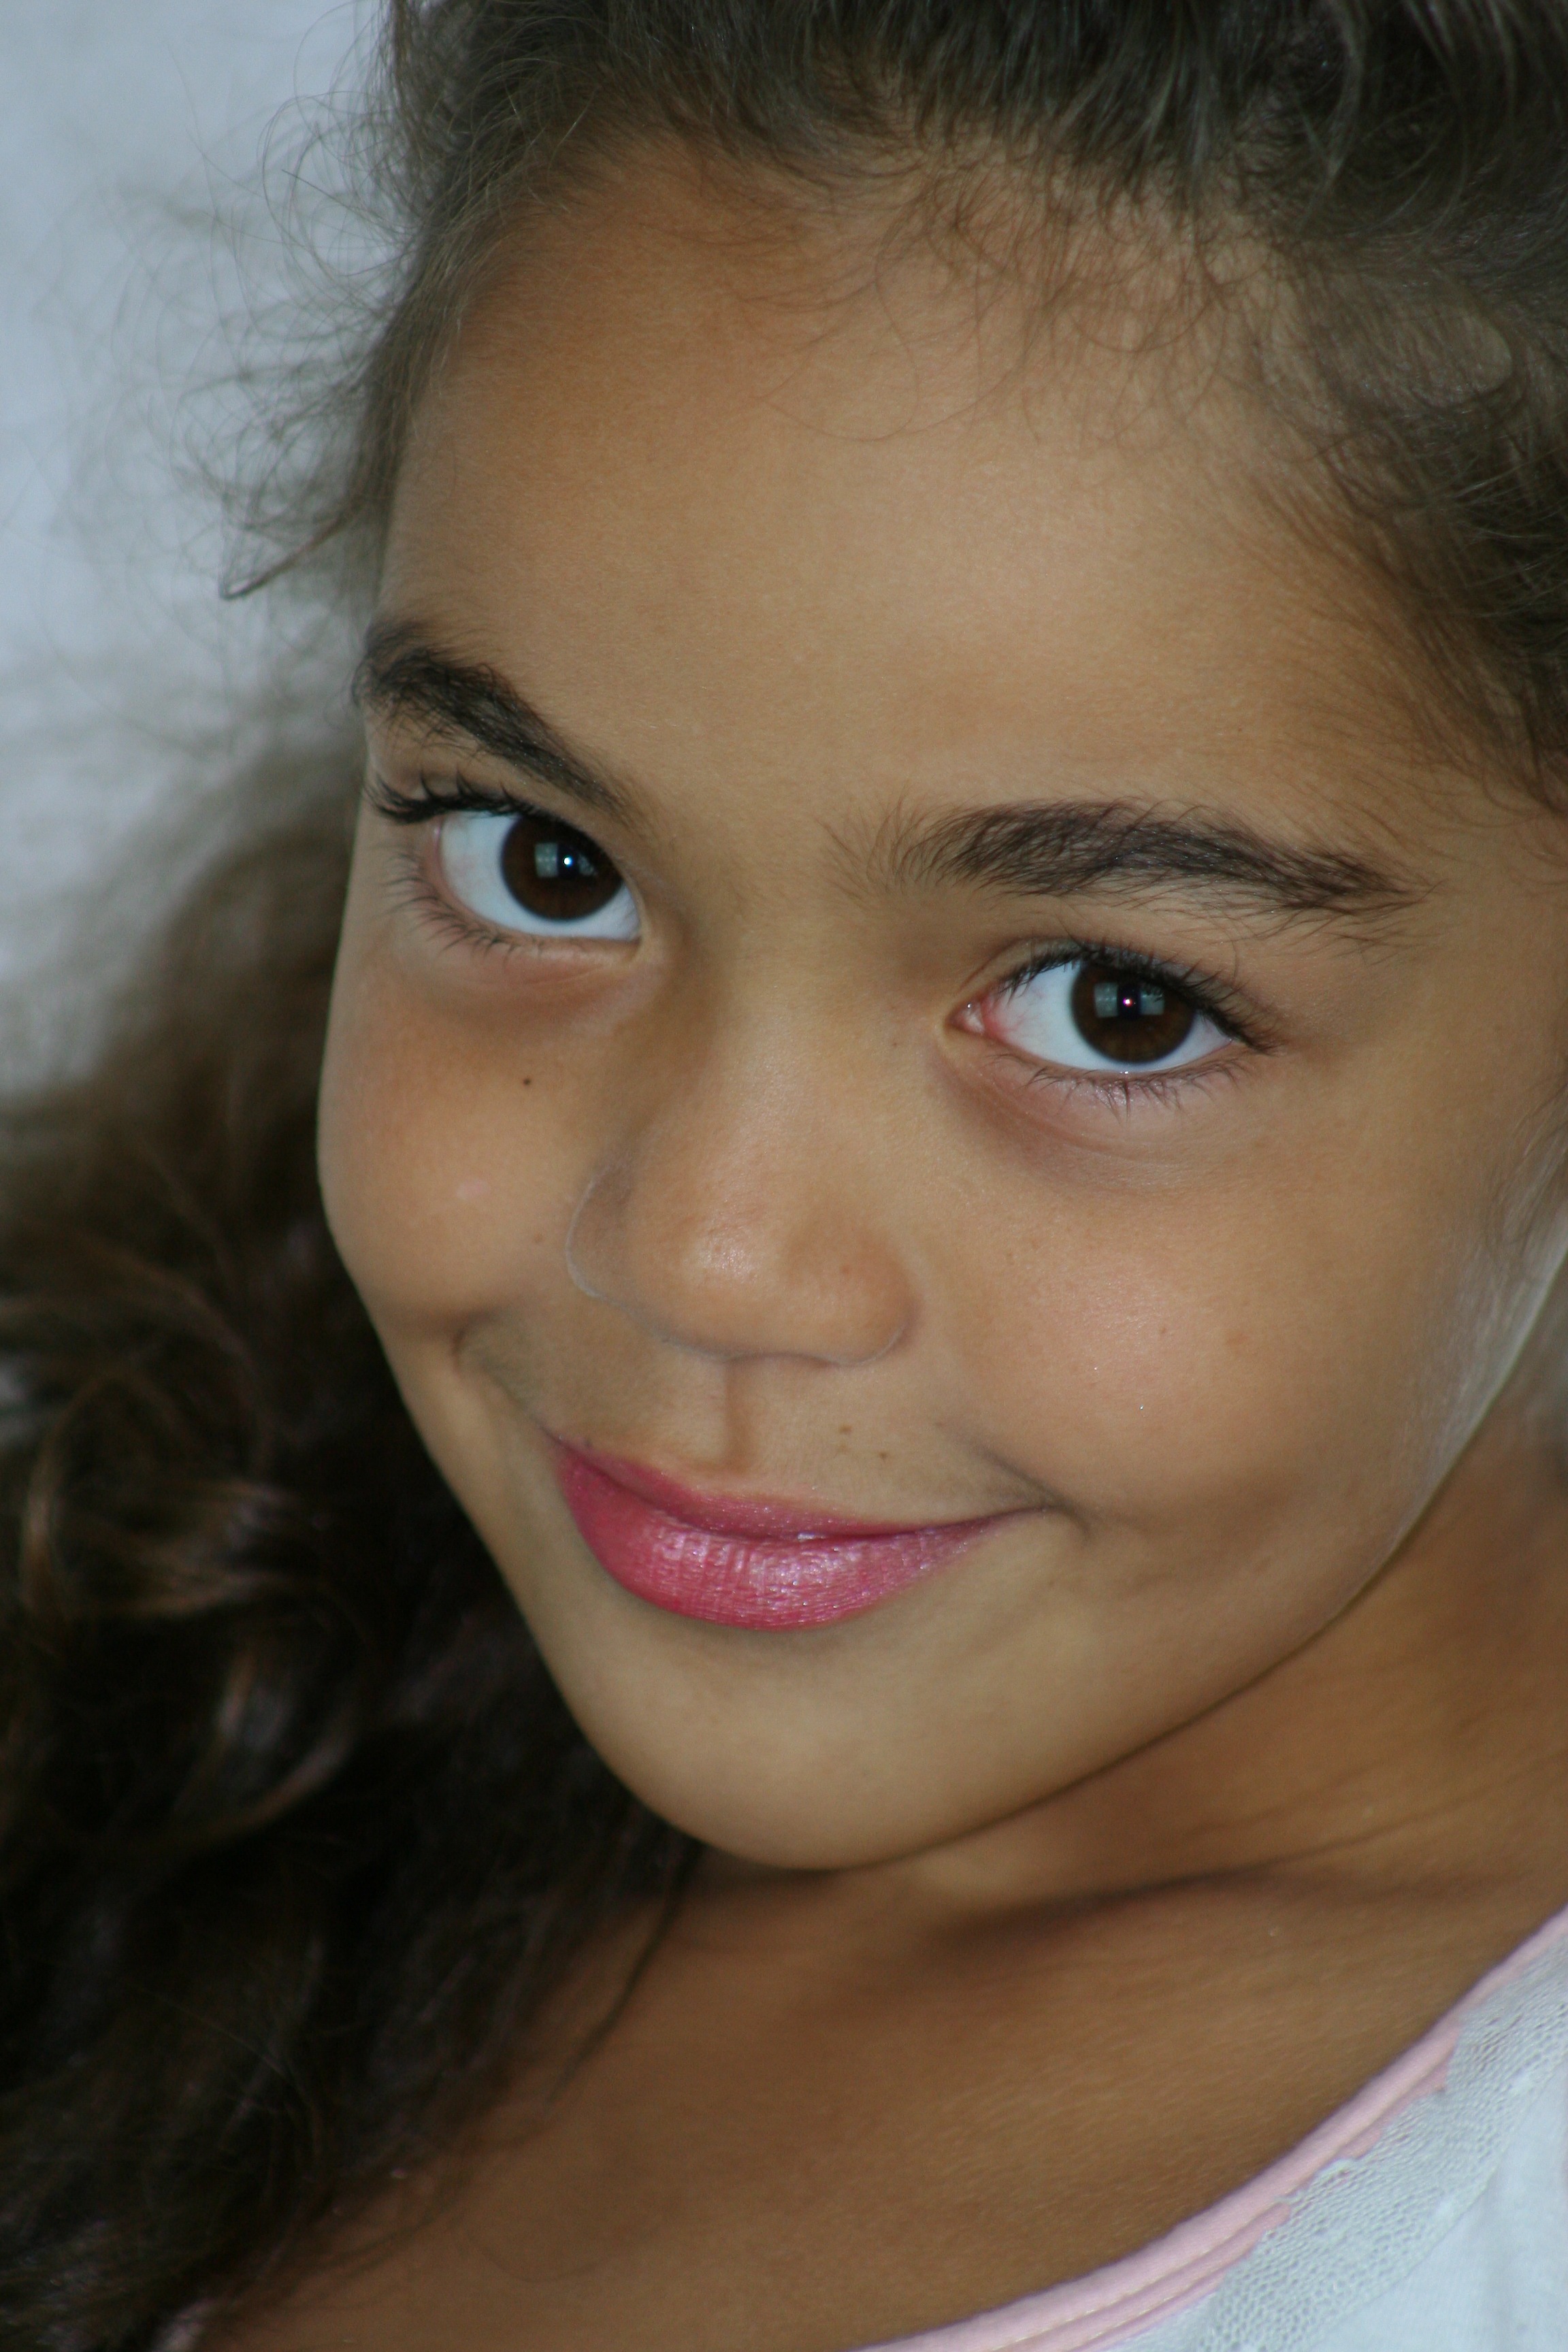
person, girl, hair, portrait, model, natural, lip, hairstyle, smile, eyebrow, mouth, eyelash, close up, human body, face, nose, girls, children, cheek, eye, head, skin, beauty, beautiful, organ, photo shoot, brown hair, portrait photography